History of printing in East Asia

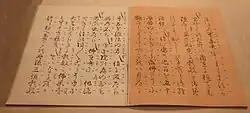
: libretto for the Noh play by Hon'ami Kōetsu. The is one of the earliest works produced on a movable type press in Japan.

The typical example of this kind of bronze movable type embedded copper-block printing is a printed "check" of Jin Dynasty with two square holes for embedding two bronze movable type characters, each selected from 1000 different characters, such that each printed paper money has a different combination of markers. A copper block printed paper money dated between 1215 and 1216 in the collection of Luo Zhenyu's "Pictorial Paper Money of the Four Dynasties", 1914, shows two special characters one called "Ziliao", the other called "Zihao" for the purpose of preventing counterfeit; over the "Ziliao" there is a small character (輶) printed with movable copper type, while over the "Zihao" there is an empty square hole, apparently the associated copper metal type was lost. Another sample of Song dynasty money of the same period in the collection of Shanghai Museum has two empty square holes above "Ziliao" as well as "Zihou", due to the loss of two copper movable types. Song dynasty bronze block embedded with bronze metal movable type printed paper money was issued in large scale and in circulation for a long time.